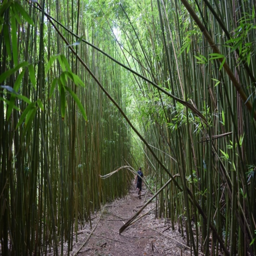
we started off hiking through a bamboo forest thicker than anything i 'd ever seen .